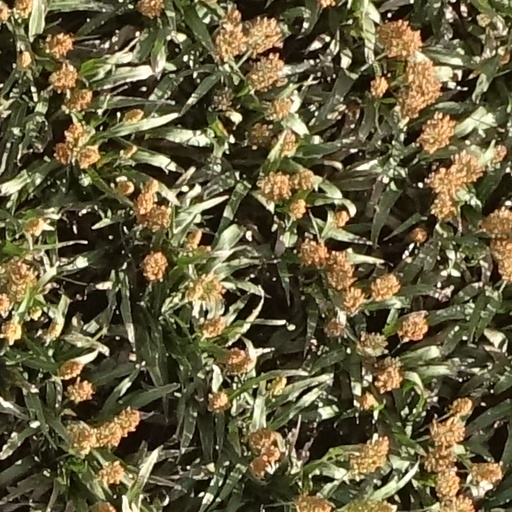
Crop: sorghum